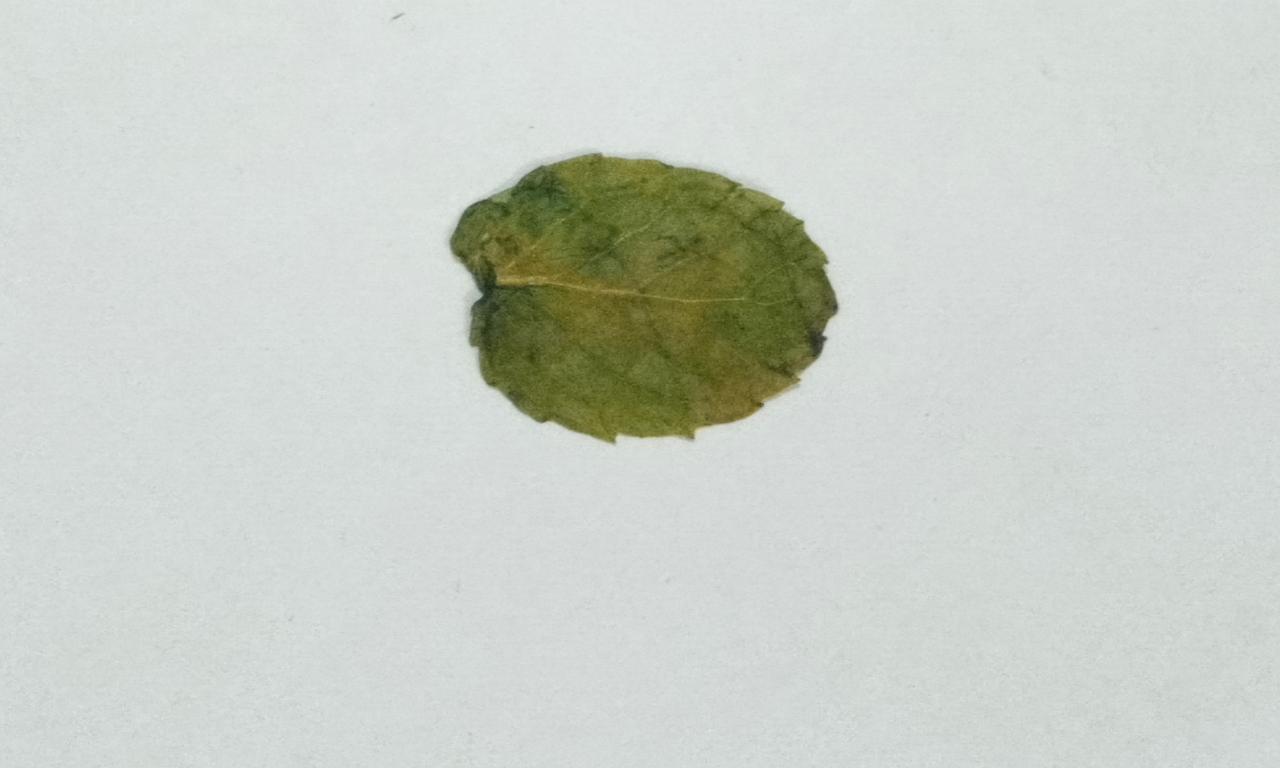
Label: Dried